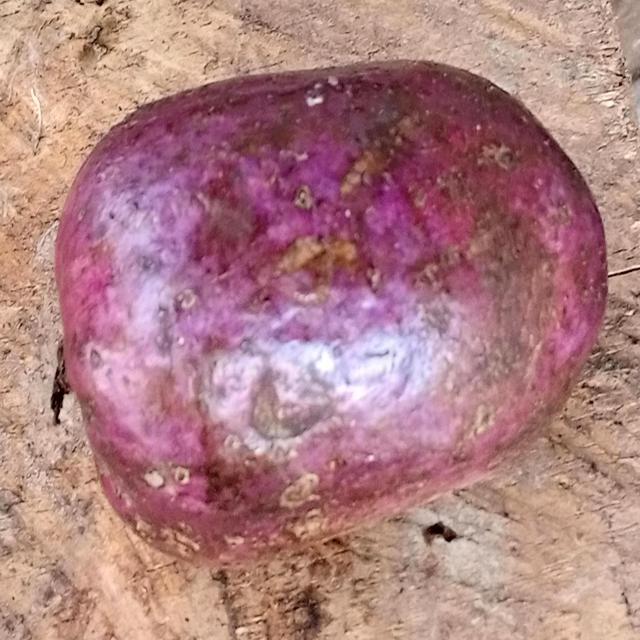
Plum grade: spotted